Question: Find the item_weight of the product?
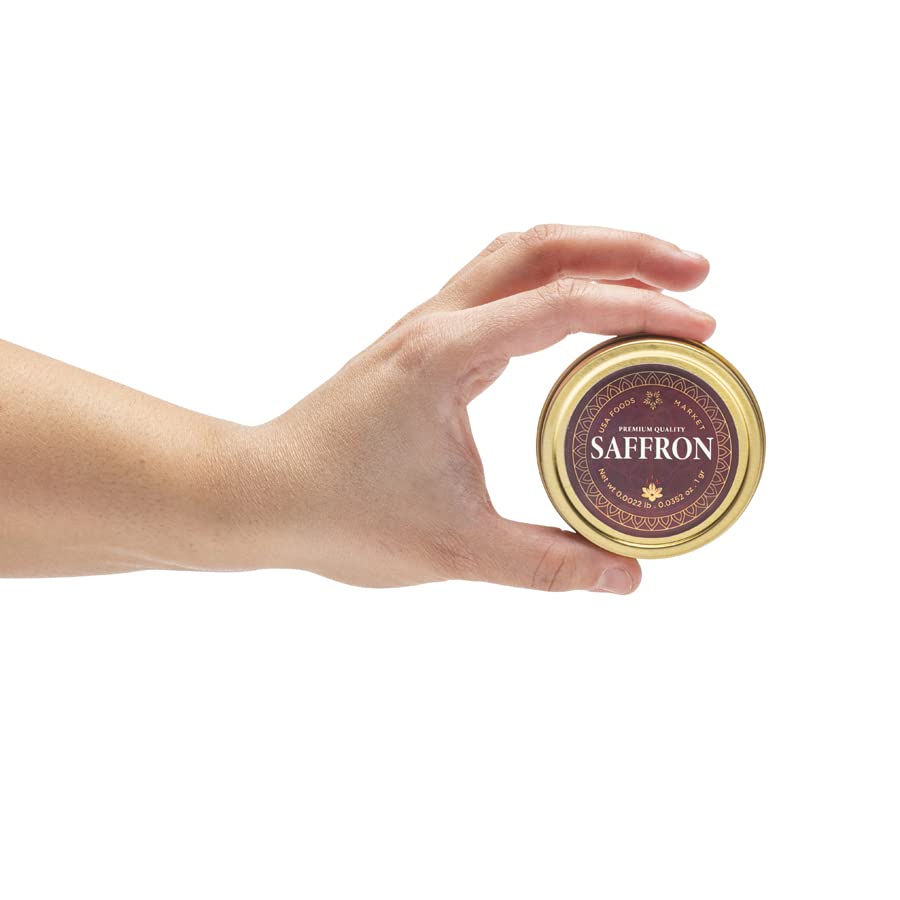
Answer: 0.0022 pound